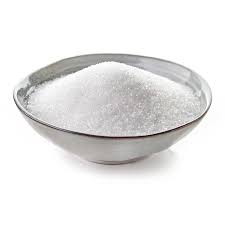
Lii nag ab bool la. Bool bi suukar la def. Suukar Si nag yaa ngi koy séen lu weex tàll, fees dell ci bool bi. Suukar Si set te rafet lool sax la.